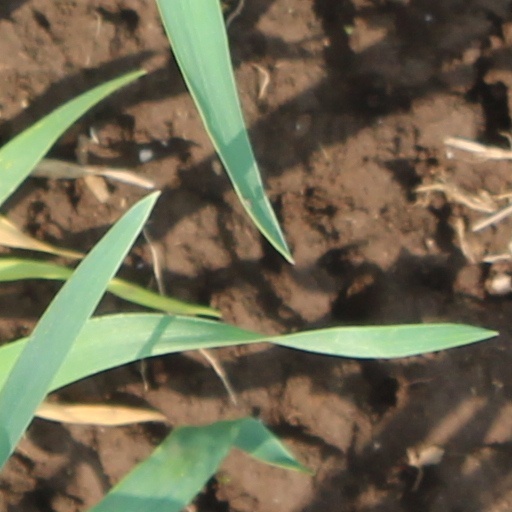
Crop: wheat